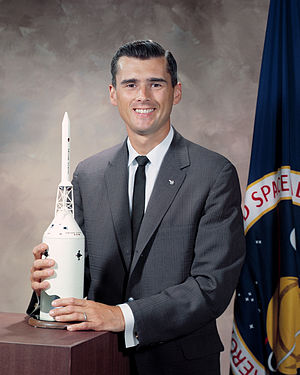
Roger Chaffee
Roger Bruce Chaffee var en amerikansk astronaut. Selvom han aldrig havde fløjet i rummet, blev han udvalgt til den første flyvning i Apollo-programmet. Han kom aldrig ud i rummet fordi besætningen omkom ved en katastrofal brand på rumfartøjet Apollo 1, under en kommunikationsøvelse på startrampen. Under branden d. 27. januar 1967 omkom også astronauterne Virgil "Gus" Grissom og Edward White.